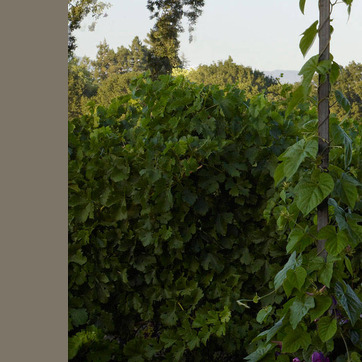
Material: foliage